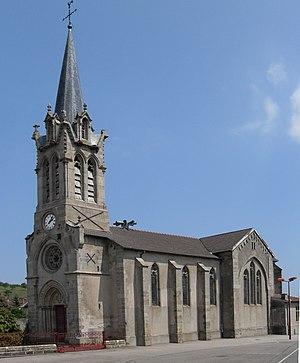
L'église Saint-Remy à Baudricourt
Baudricourt est une commune française située dans le département des Vosges, en région Grand Est.
Baudricourt est une commune française située dans le département des Vosges, en région Grand Est.